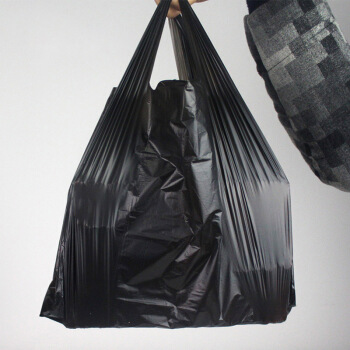
Label: plastic